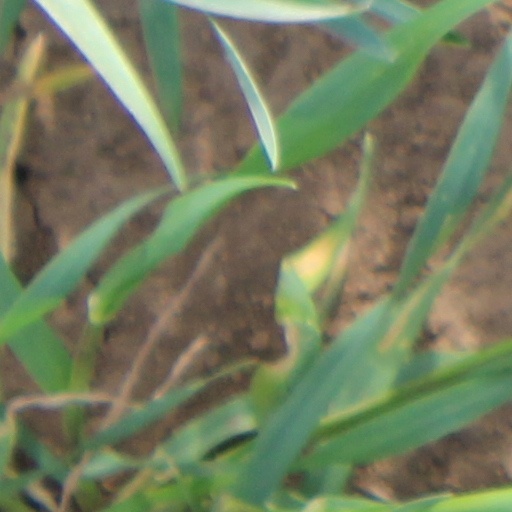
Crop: wheat